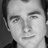
Emotion: happy